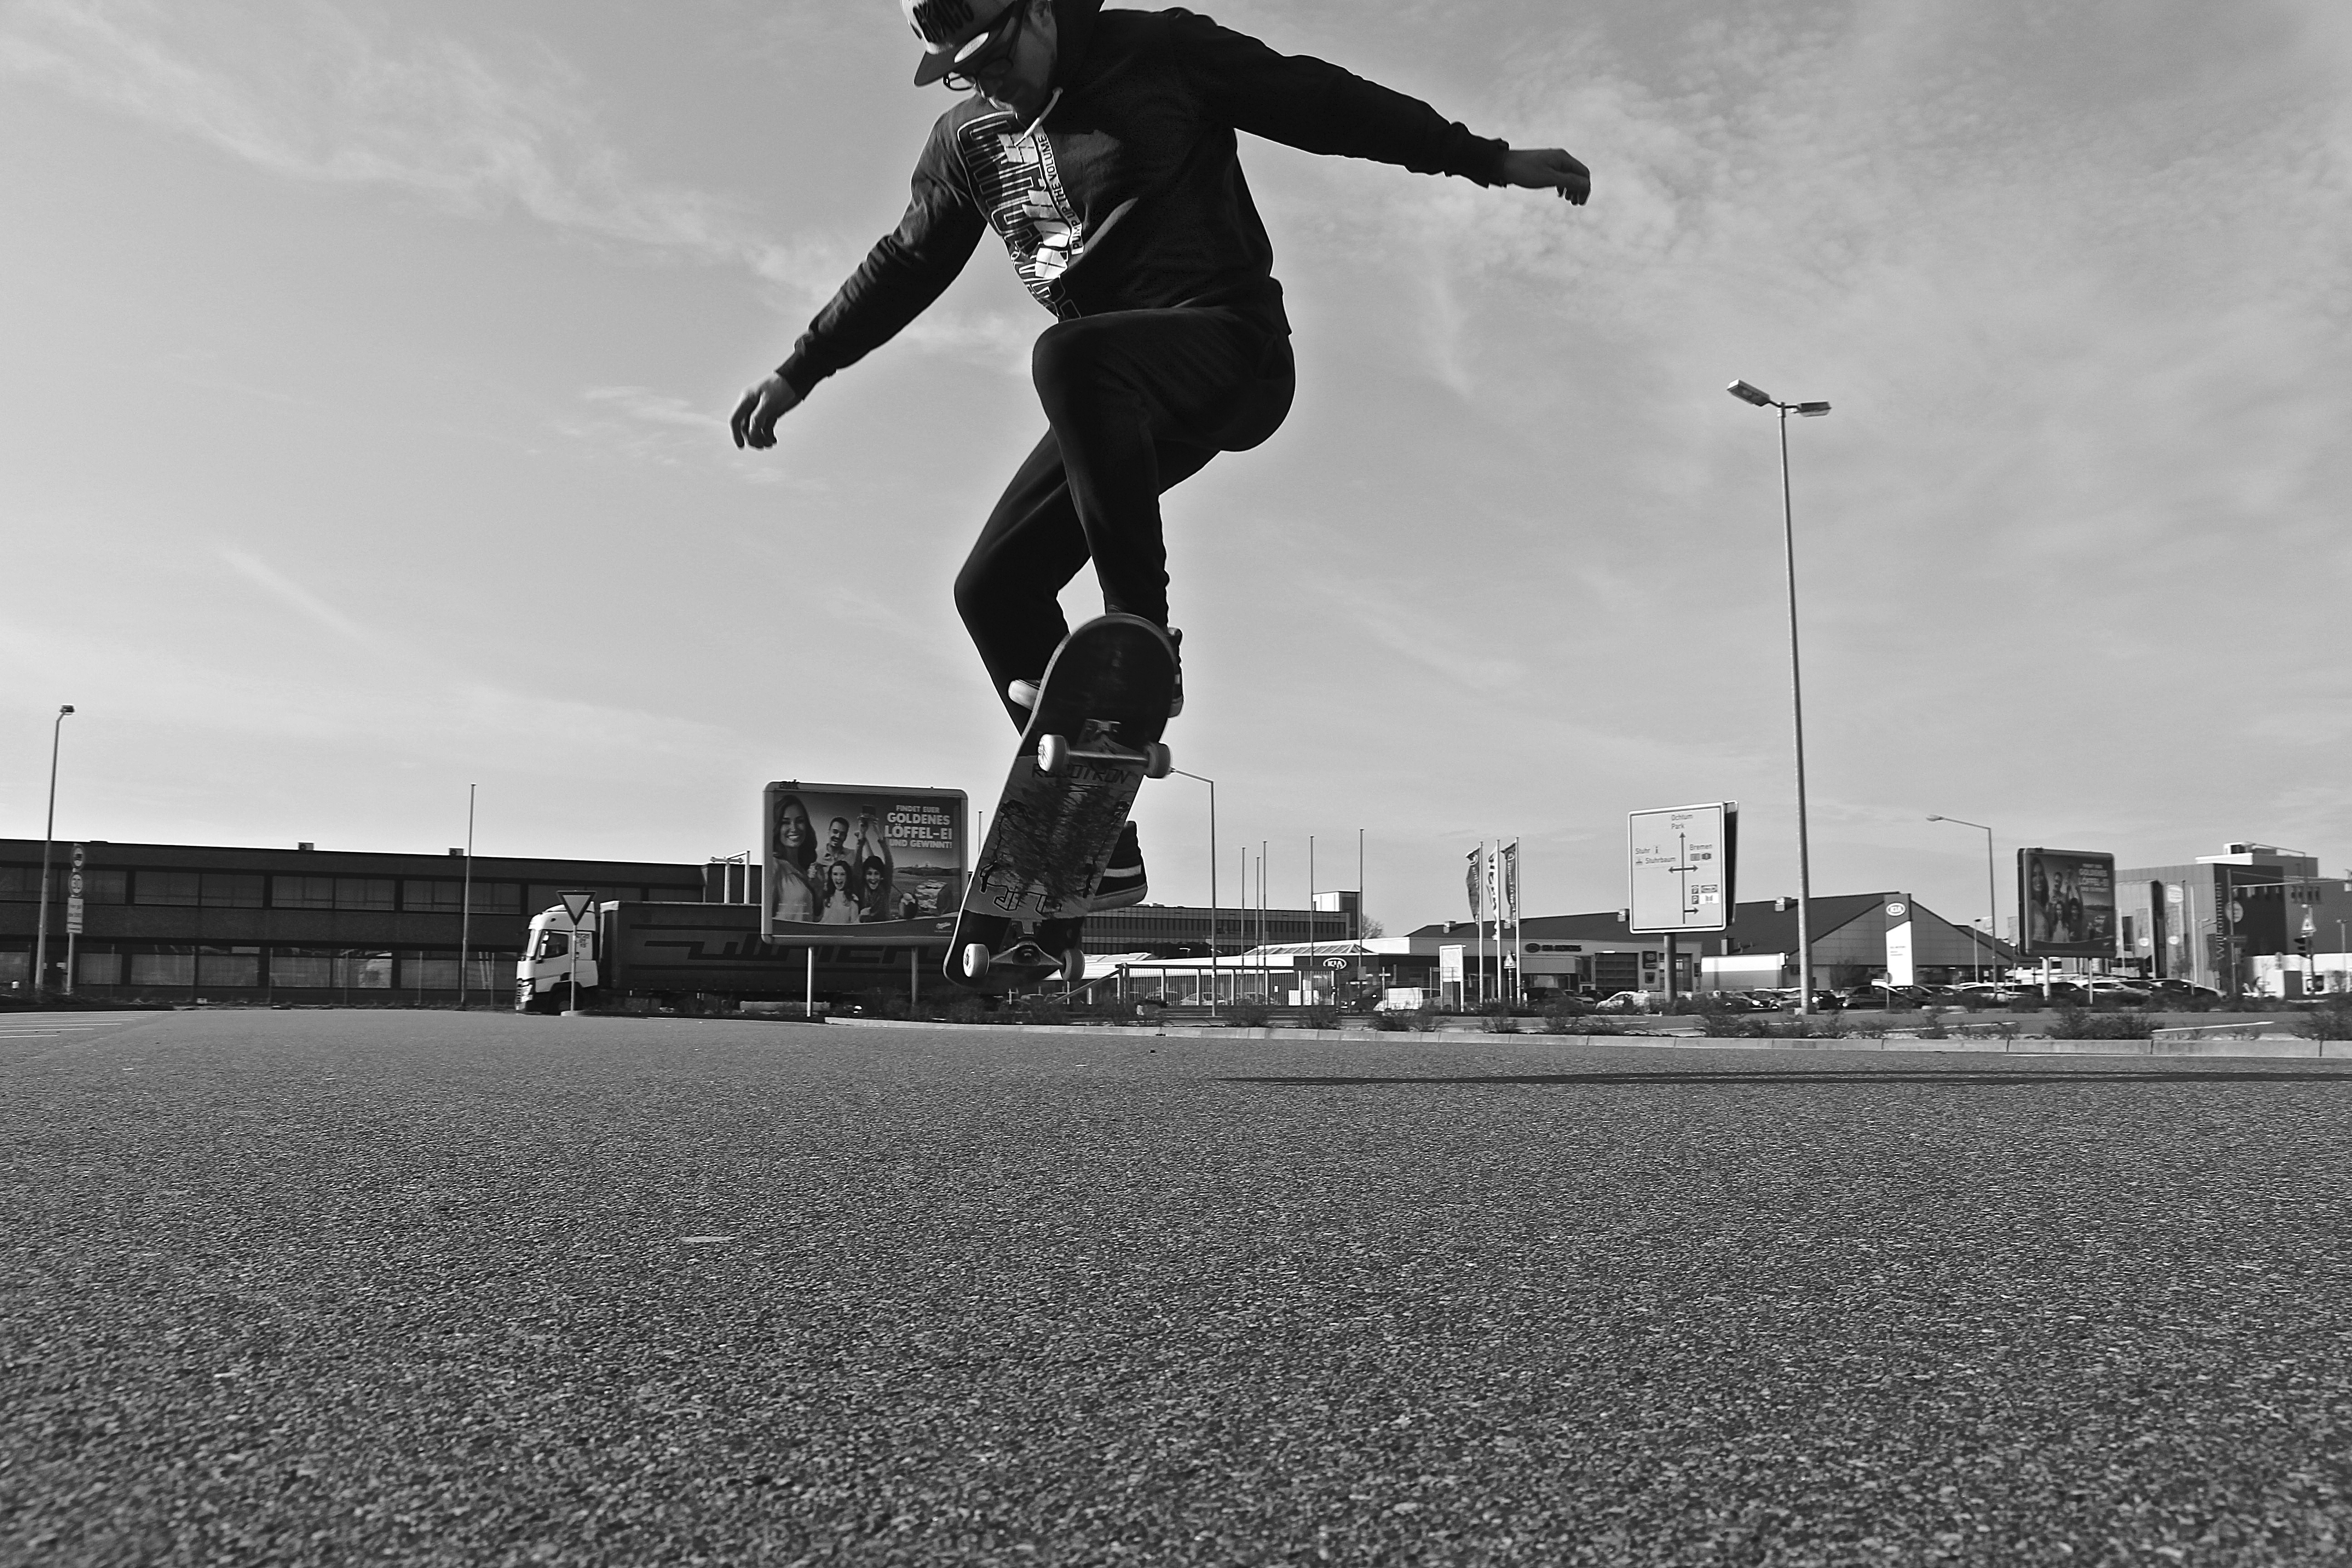
man, black and white, photography, skateboard, boy, jump, skateboarding, human, black, monochrome, extreme sport, black white, sports equipment, sports, skating, tricks, young man, monochrome photography, outdoor recreation, atmosphere of earth, skateboarding equipment and supplies, boardsport, aggressive inline skating